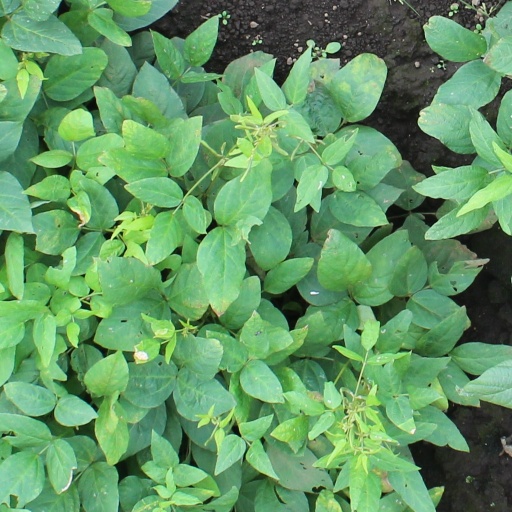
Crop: soybean